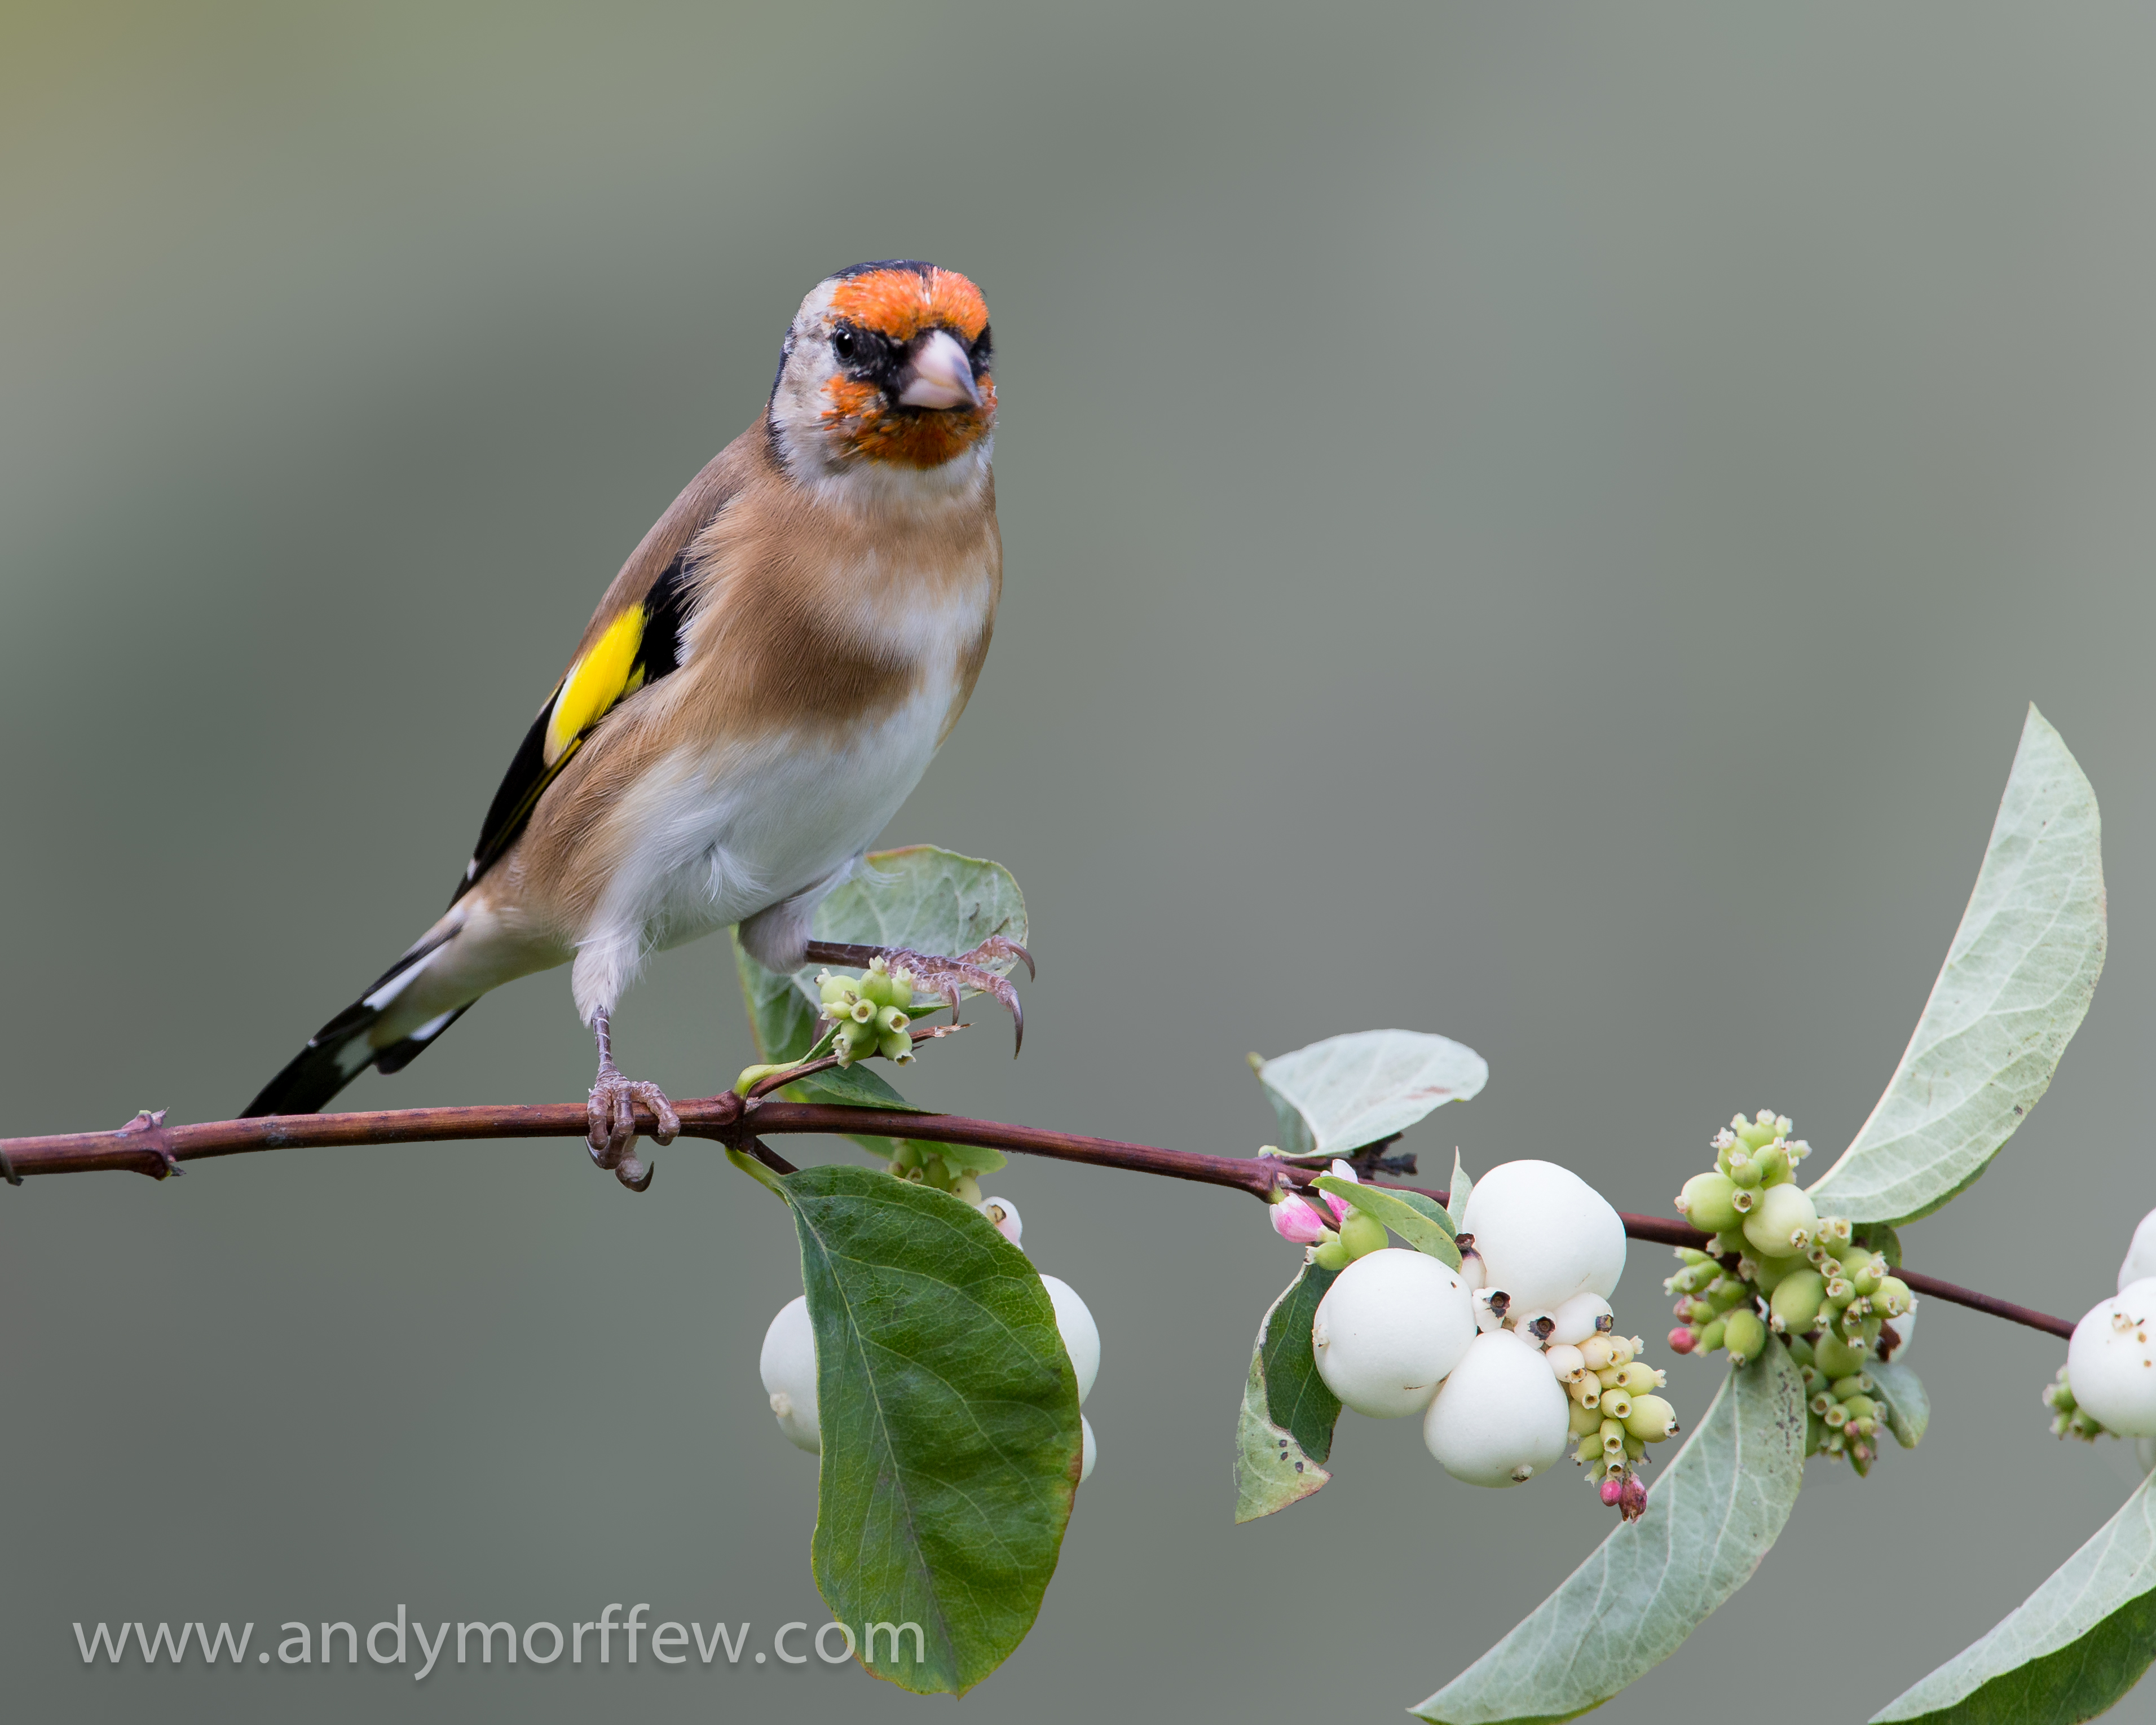
branch, bird, flower, beak, fauna, vertebrate, sparrow, finch, goldfinch, andymorffew, morffew, naturethroughthelens, itchenabbas, hampshire, brambling, snowberry, house sparrow, old world flycatcher, perching bird, emberizidae